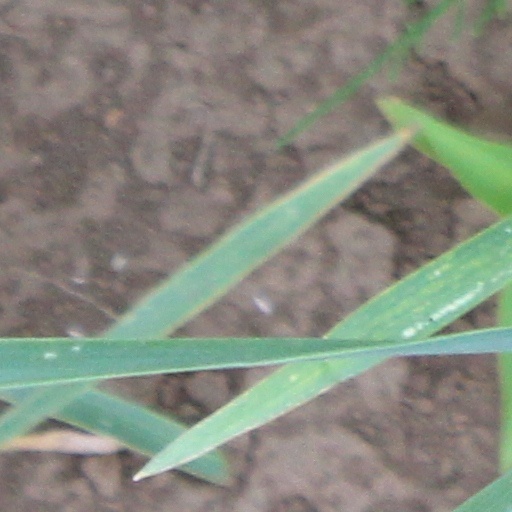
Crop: wheat